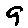
Label: 9